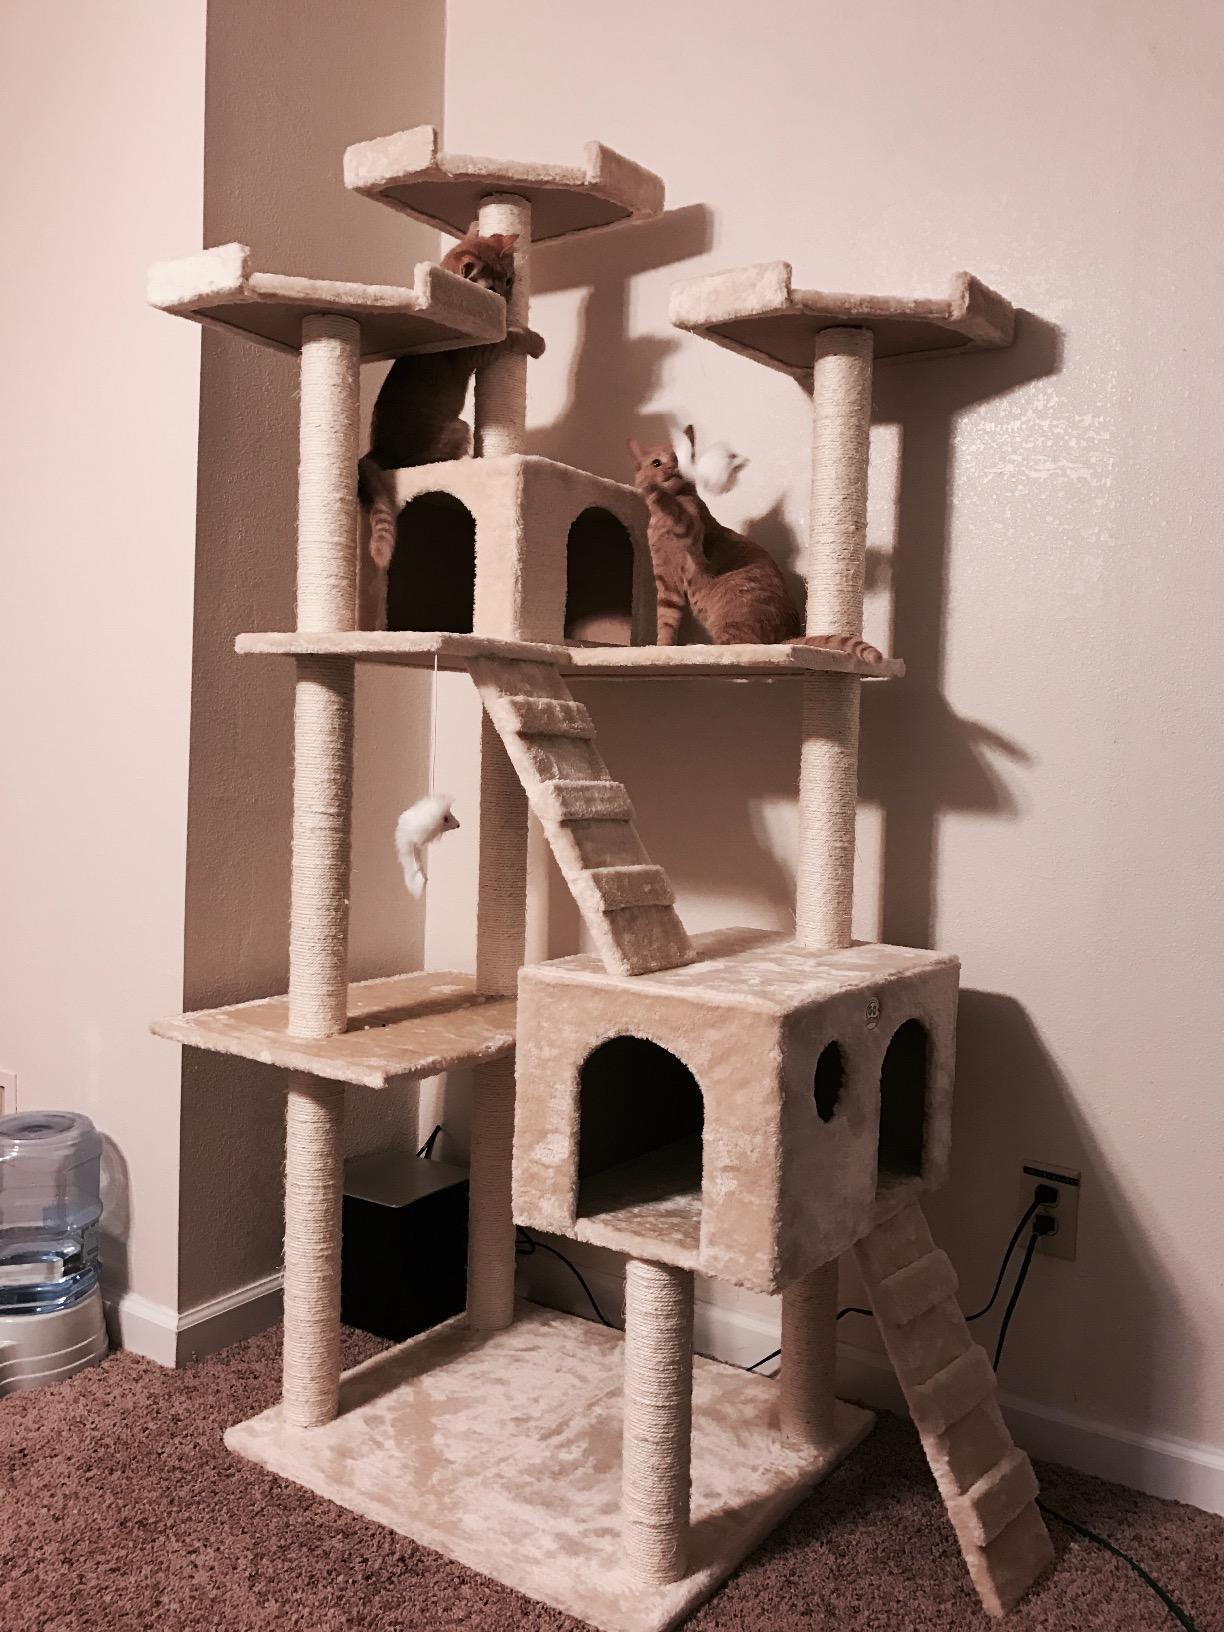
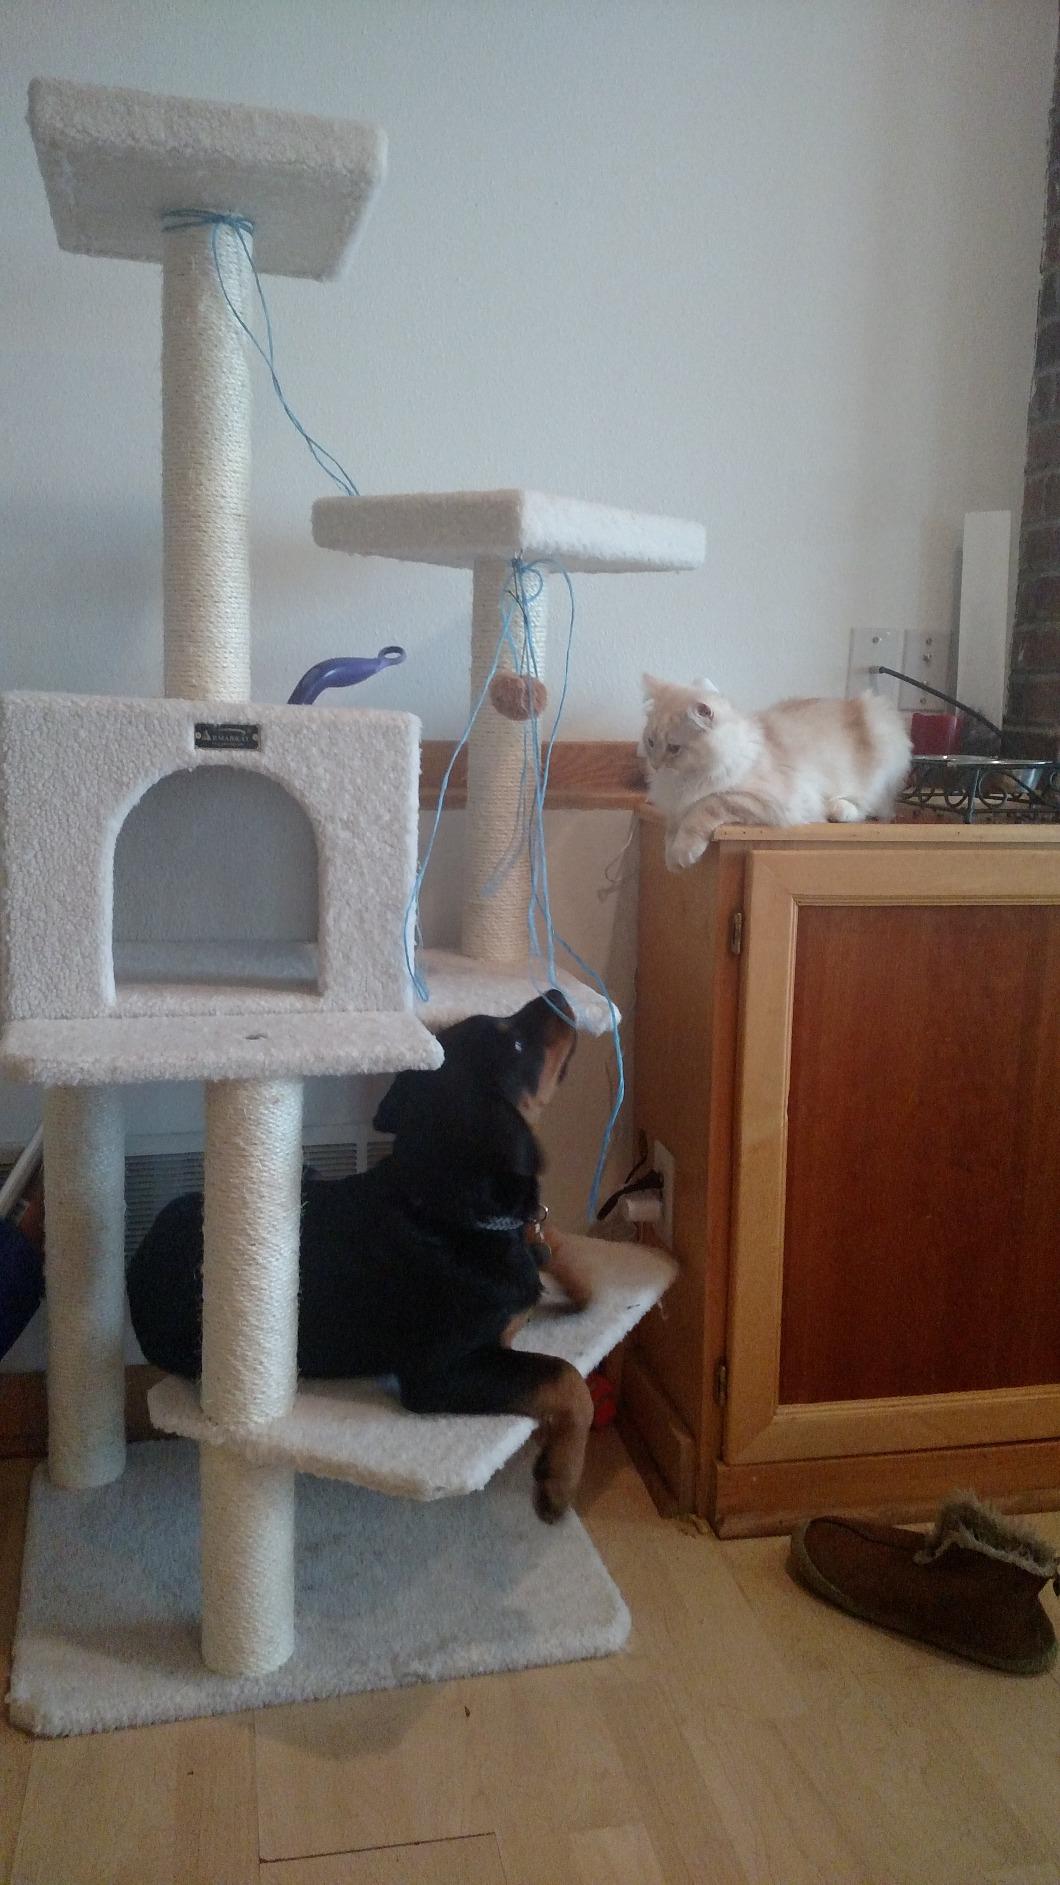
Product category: items_cat tree
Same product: no